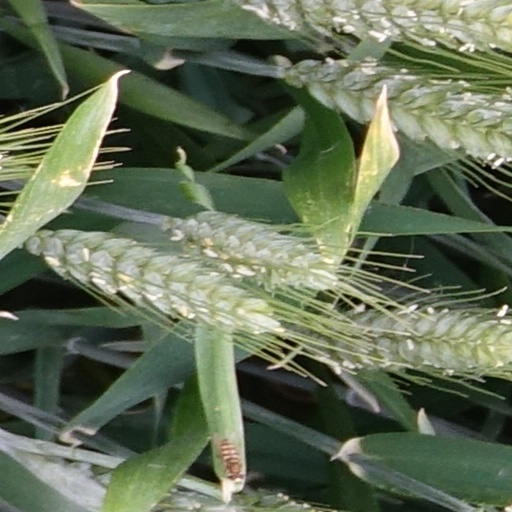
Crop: wheat